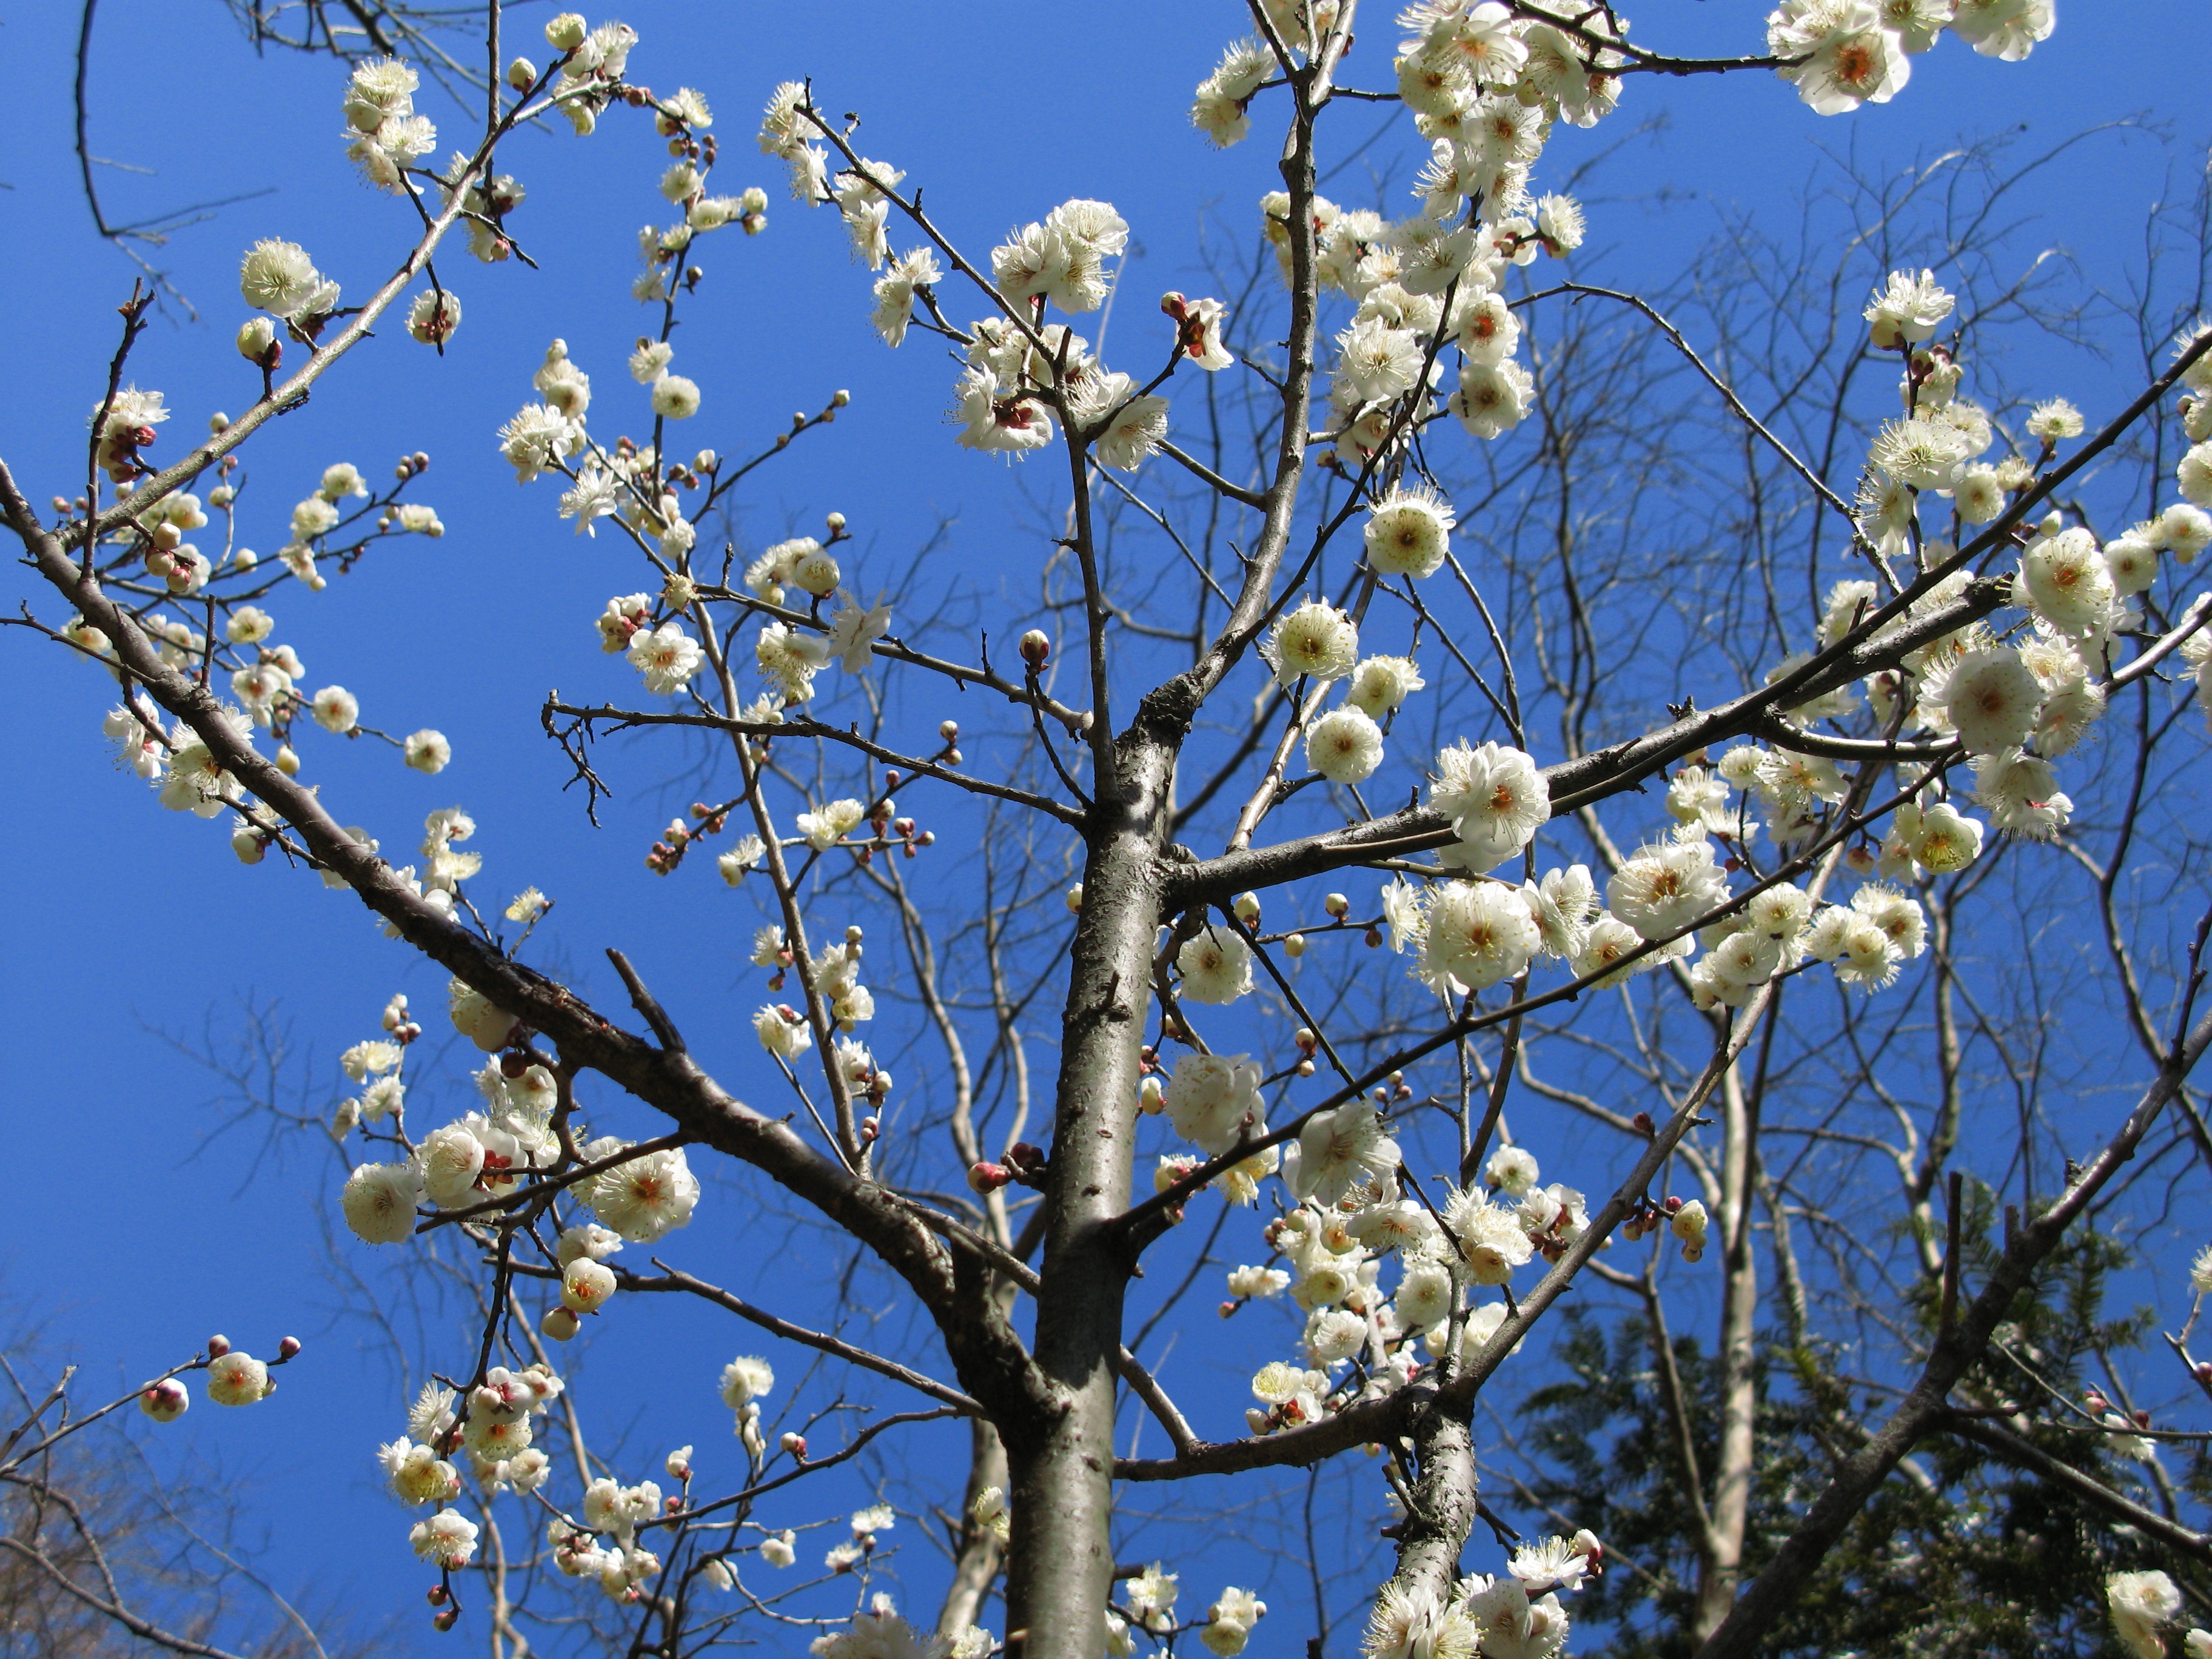
tree, branch, blossom, plant, flower, spring, high, produce, flora, twig, cool image, hires, prunus, flowerpicturesnolimits, hi, res, mume, ume, powershotg7, canong7, flowering plant, woody plant, land plant